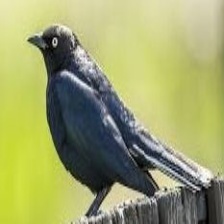
Species: BREWERS BLACKBIRD
Scientific name: EUPHAGUS CYANOCEPHALUS